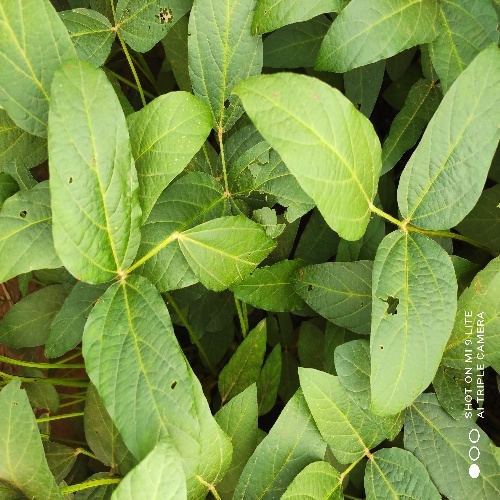
Label: Caterpillar